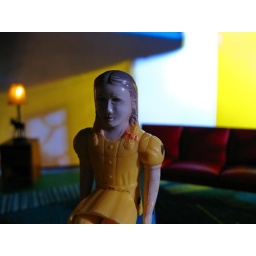
girl in yellow #1